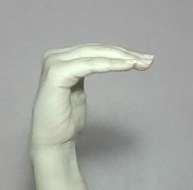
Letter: haa